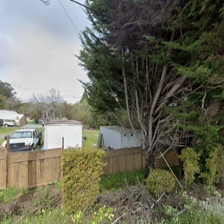
Label: streetView